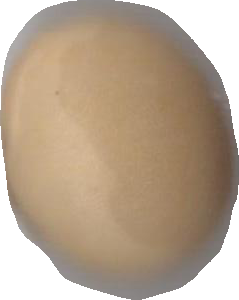
Variety: Dega